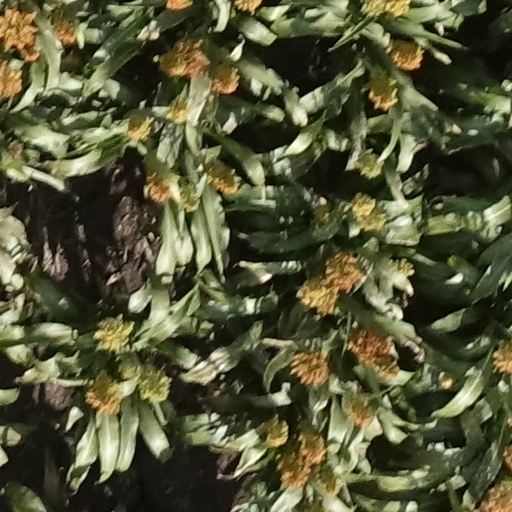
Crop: sorghum